Greg Fulginiti

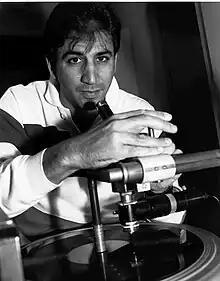
Fulginiti with a disc cutting lathe

Gregory Fulginiti (born 1951) is an American recording and mastering engineer. He was nominated for the TEC Awards by "Mix" magazine six times, in 1985 and 1987–1991.